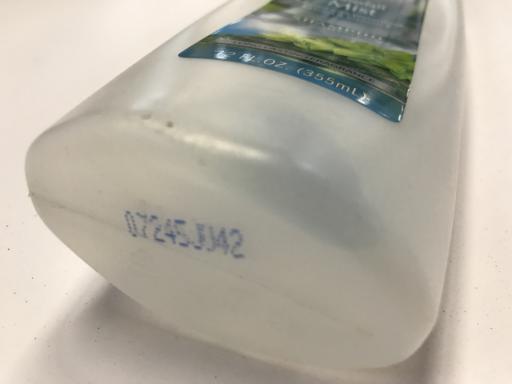
Waste category: plastic